Delft University of Technology

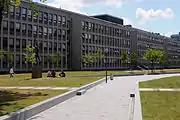
TU Delft Faculty of Applied Sciences

In September 2016, TU Delft inaugurated a new campus in The Hague. The MSc programme Engineering and Policy Analysis (EPA), which teaches students to operate at the intersection of technology and policy when tackling wicked problems, was relocated to this new site to capitalize on its proximity to government ministries, international bodies, and multinational organizations.